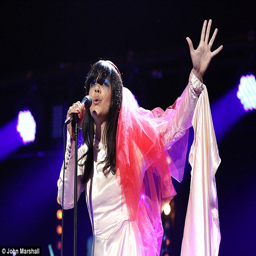
baroque pop artist : baroque pop artist donned a long satin white dress and red sheer veil for her performance